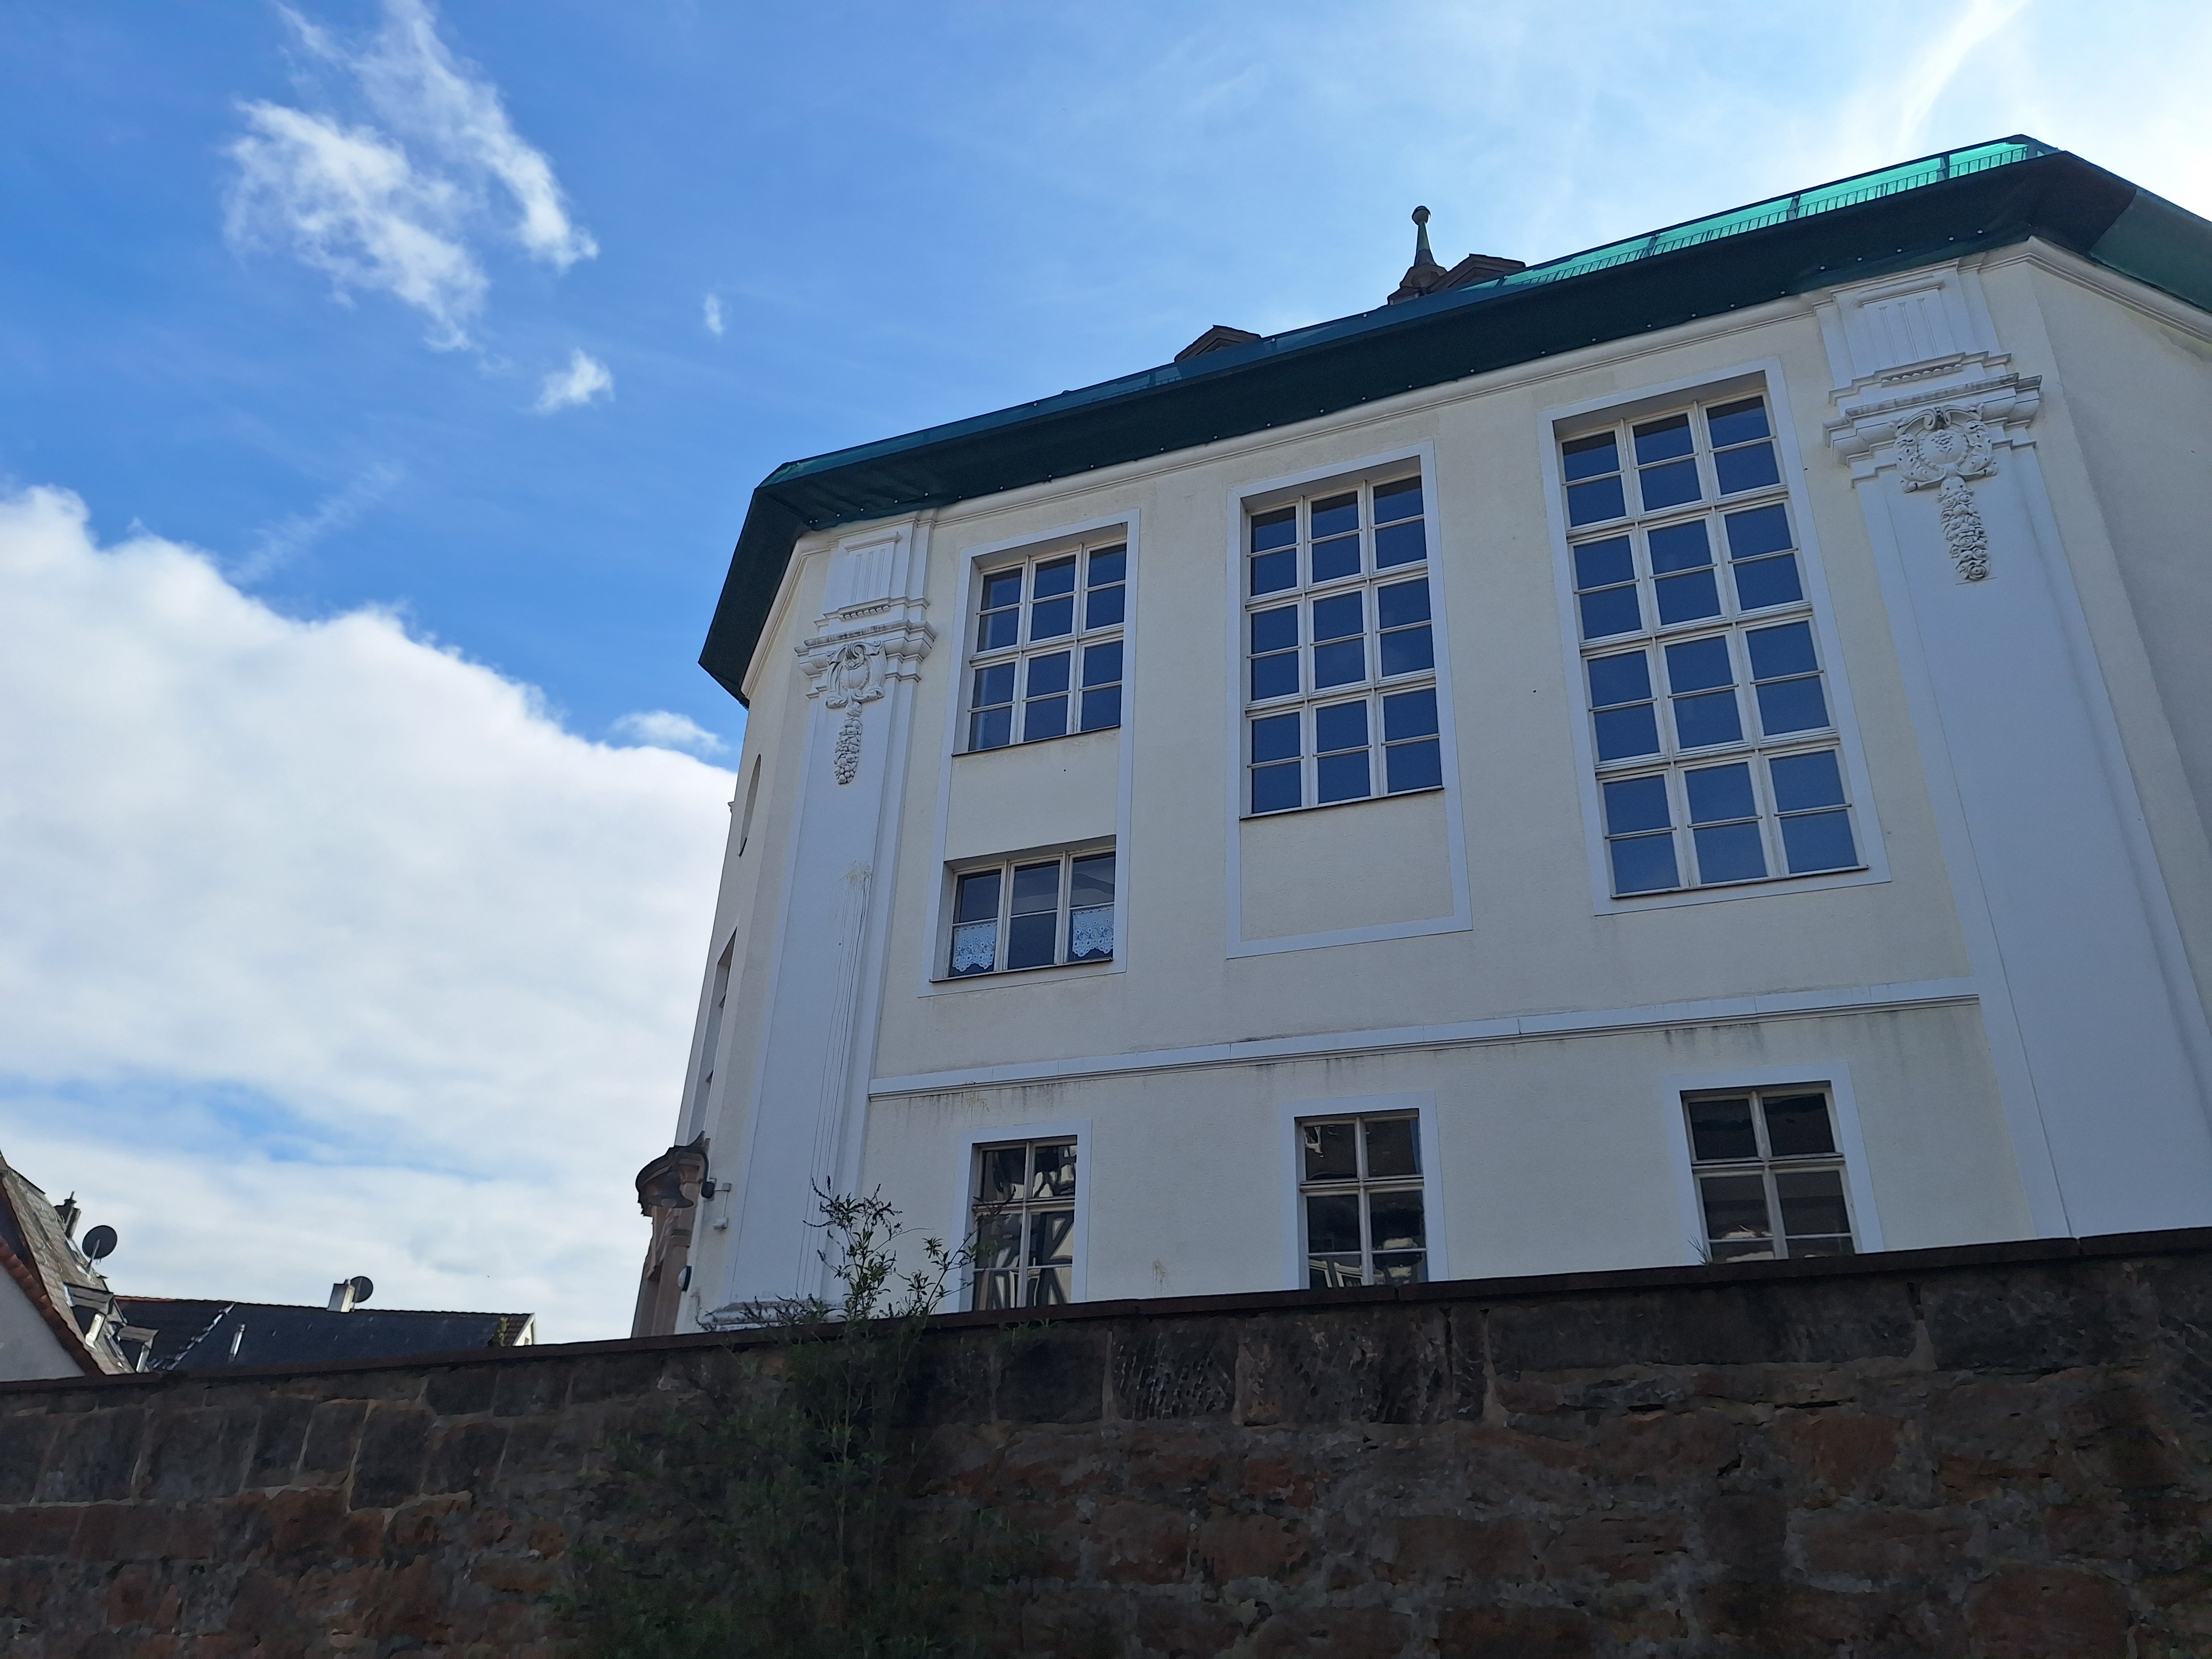
Building: Renthof 5